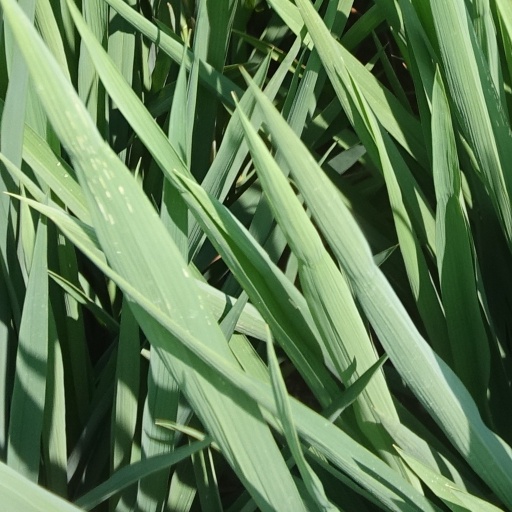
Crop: rice